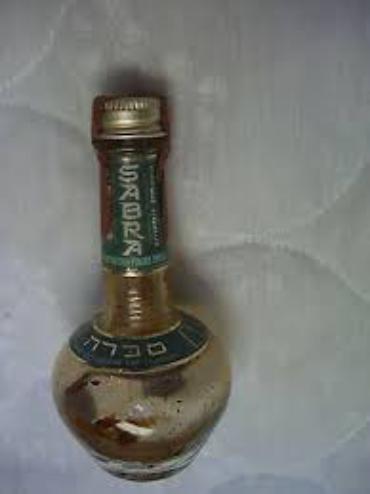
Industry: Food